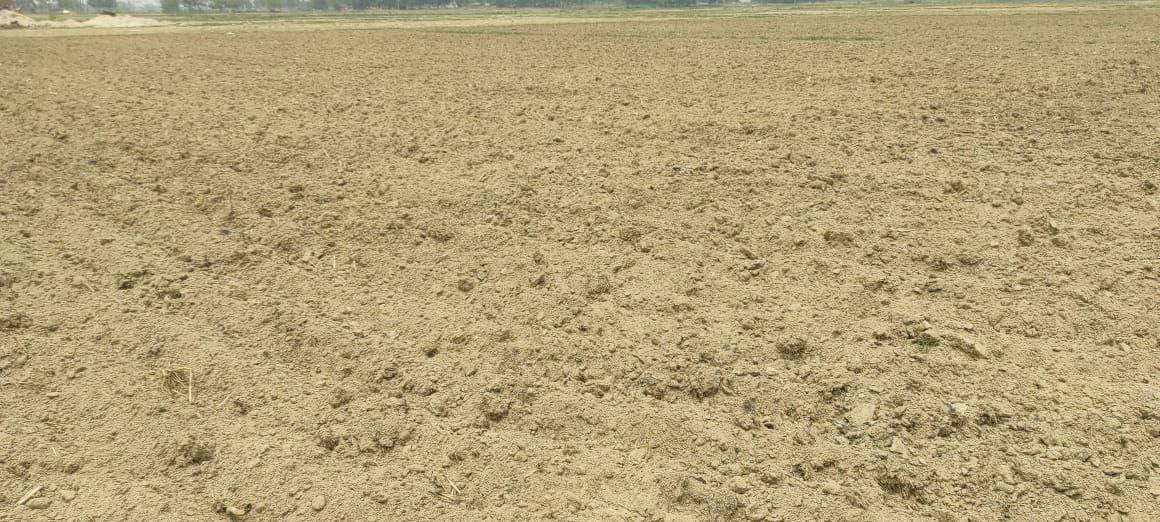
Soil type: Alluvial soil